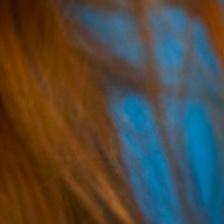
Label: faces